Pave Tack

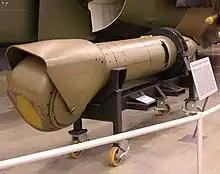
Pave Tack

The Ford Aerospace AN/AVQ-26 Pave Tack is an electro-optical targeting pod for military attack aircraft. It uses a laser and forward looking infrared to find and designate targets for laser-guided bombs and other precision-guided munitions. Pave Tack's images are routed to a cockpit display, usually for the weapon systems officer.